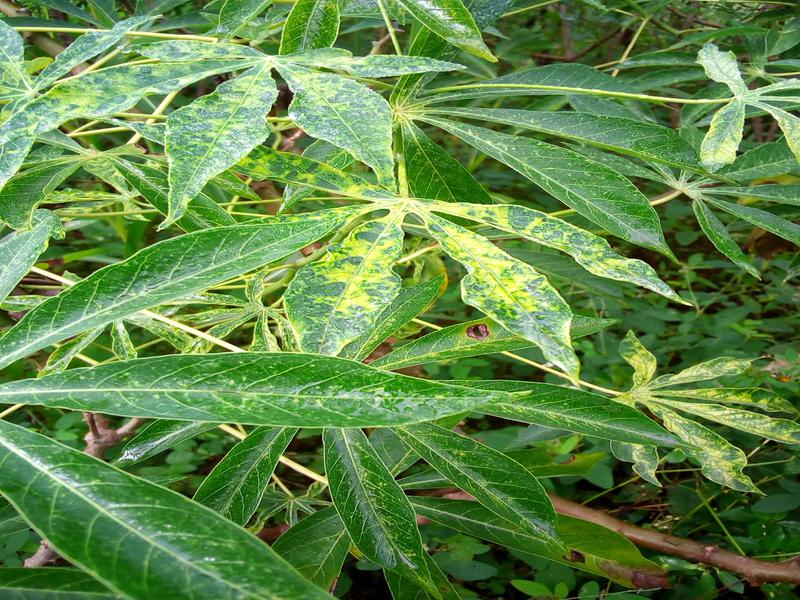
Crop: cassava
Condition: mosaic_disease